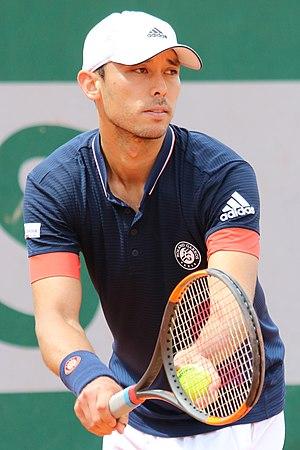
Ben McLachlan, né le 10 mai 1992 à Queenstown, est un joueur de tennis néo-zélandais, professionnel depuis 2014. Il prend la nationalité japonaise à partir du 26 juin 2017.